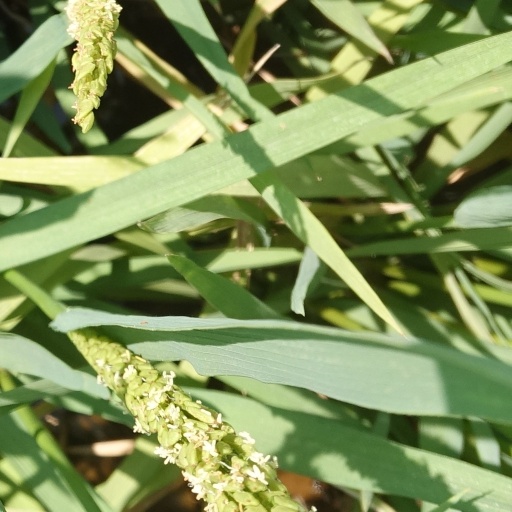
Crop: rice